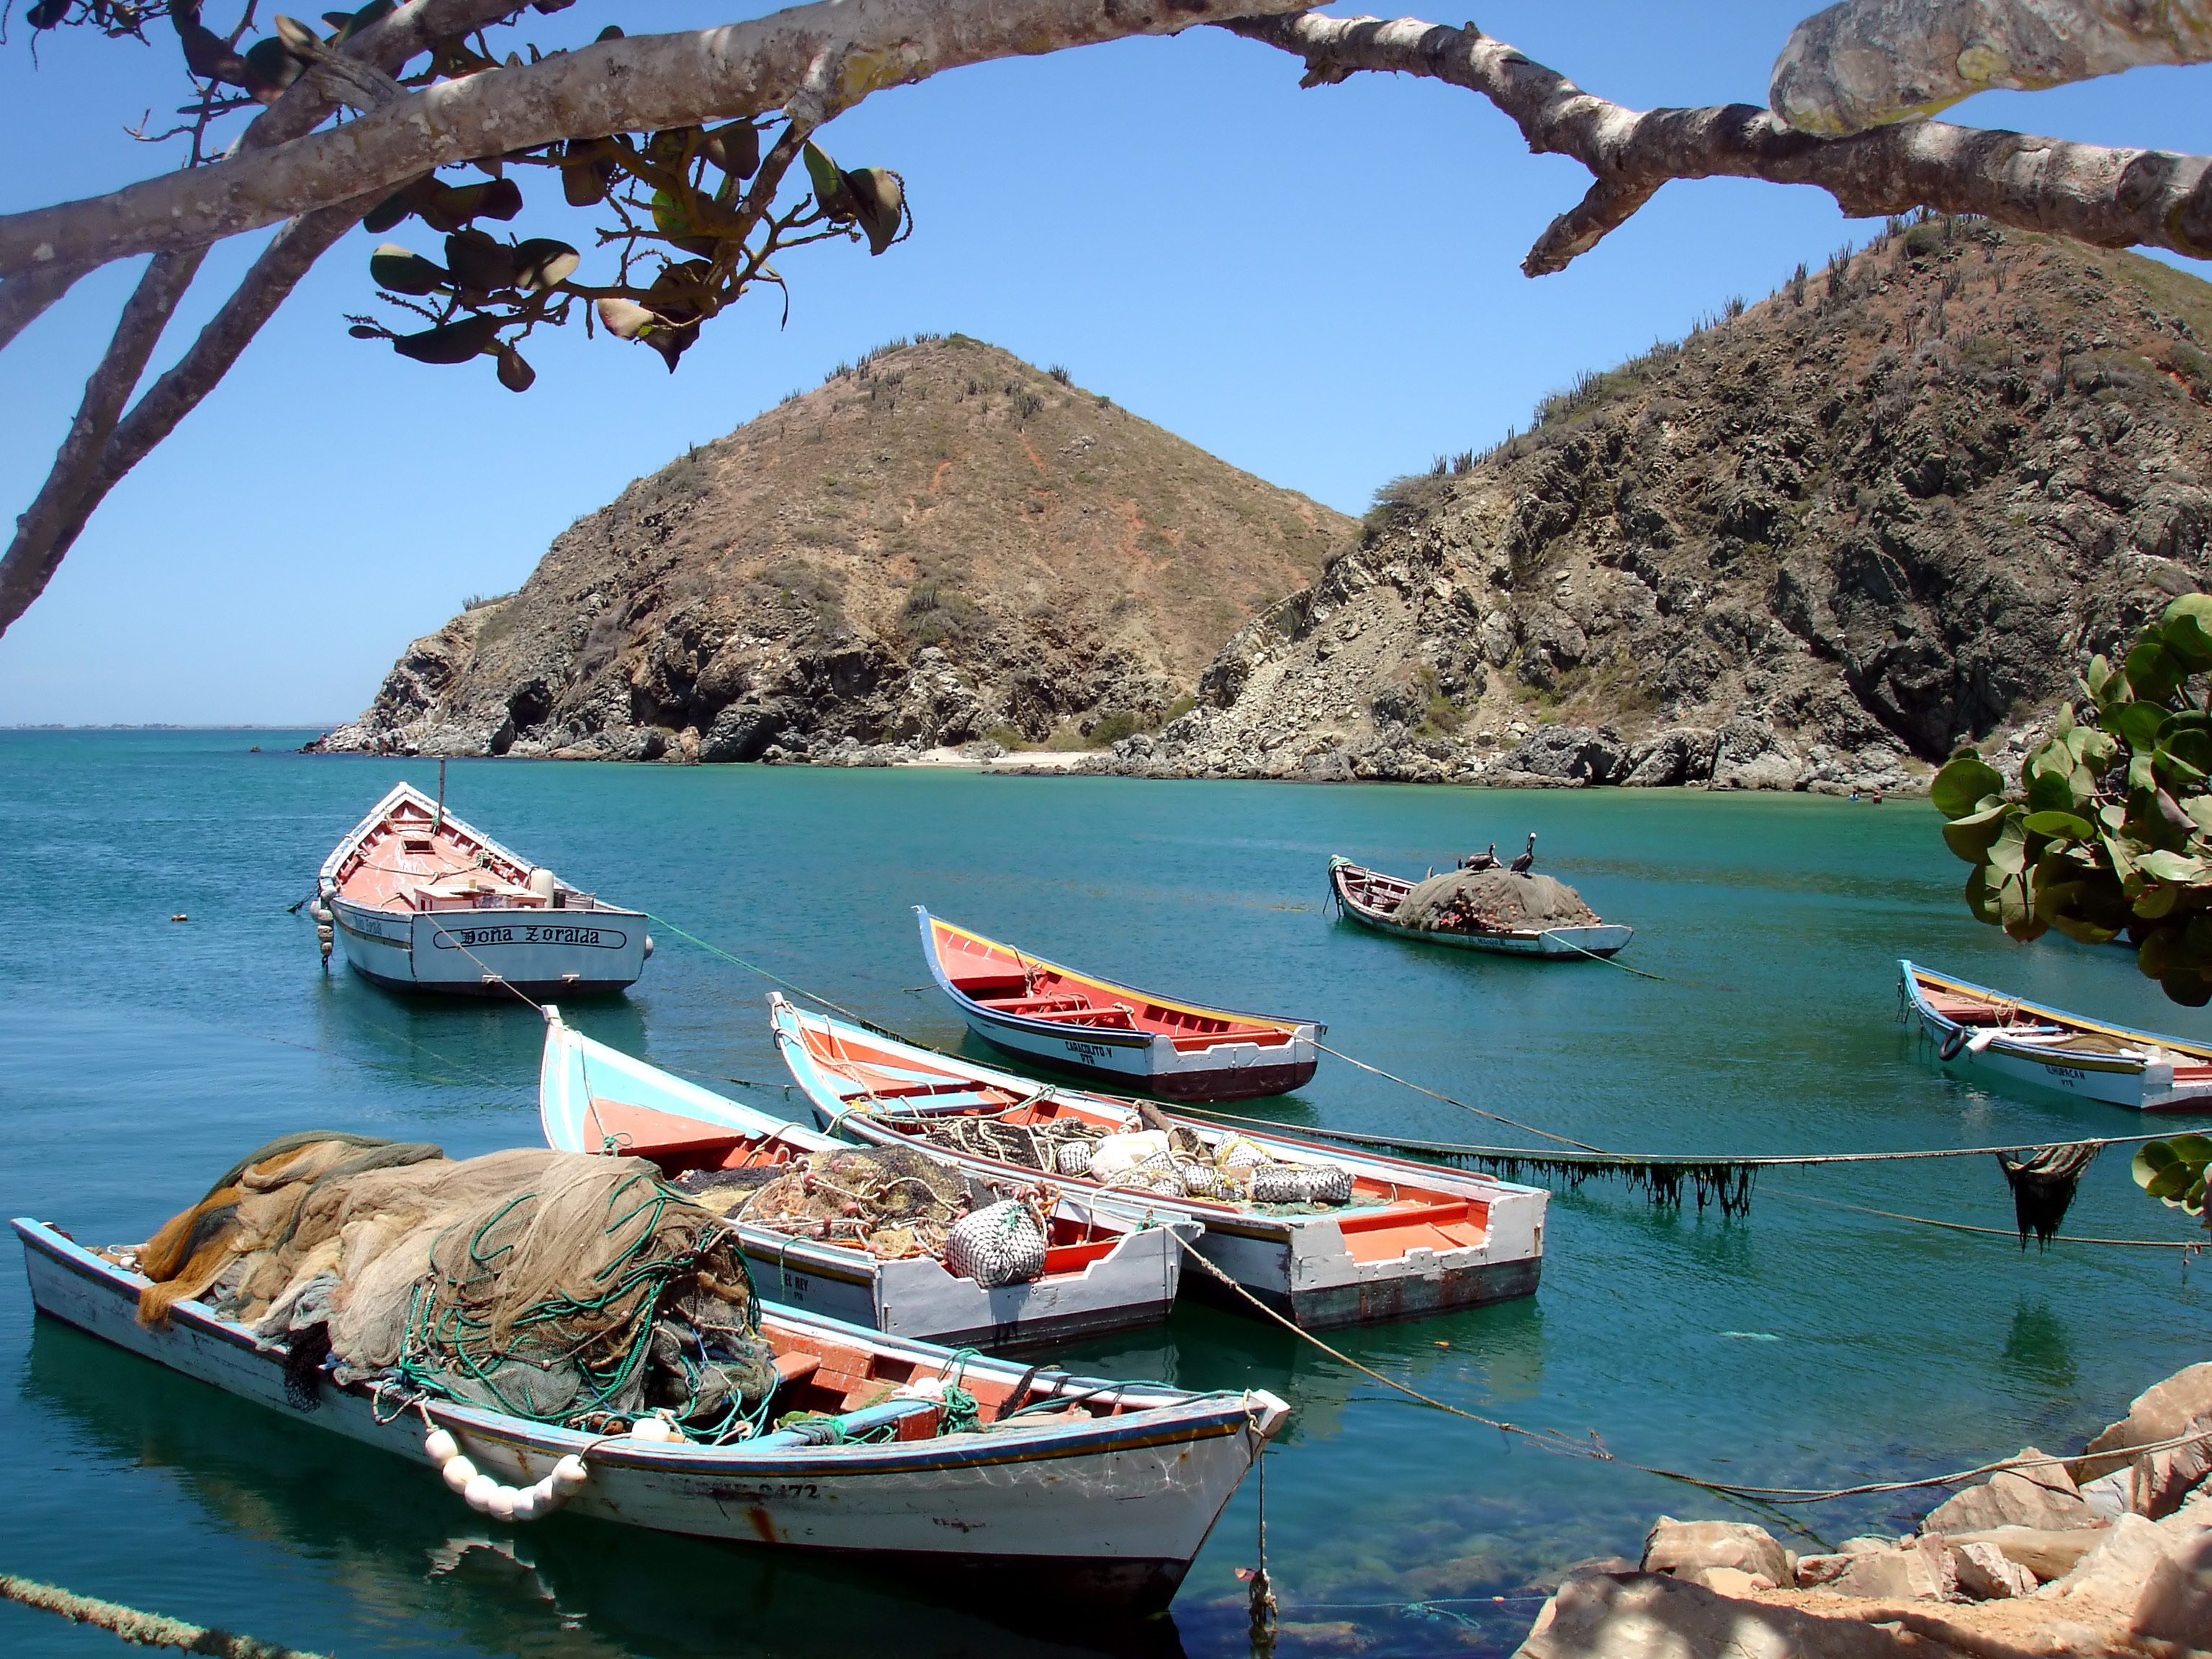
beach, sea, coast, boat, vacation, cove, vehicle, fishing, bay, island, tourism, boating, cape, i boat, playa valdez